Bedhampton

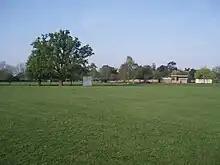
Bidbury Mead

To the south of Bedhampton Road is Bidbury Mead, a large tree-ringed recreation ground – home to Bedhampton Mariners Cricket Club and Bedhampton Bowling Club. The locality borders onto Old Bedhampton, the area around St Thomas the Apostle parish church. The fourth, and least known, space in Bedhampton is Scratchface Recreation Ground, situated to the west of the village within the parish boundary.